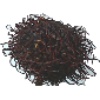
Label: Rambutan 1